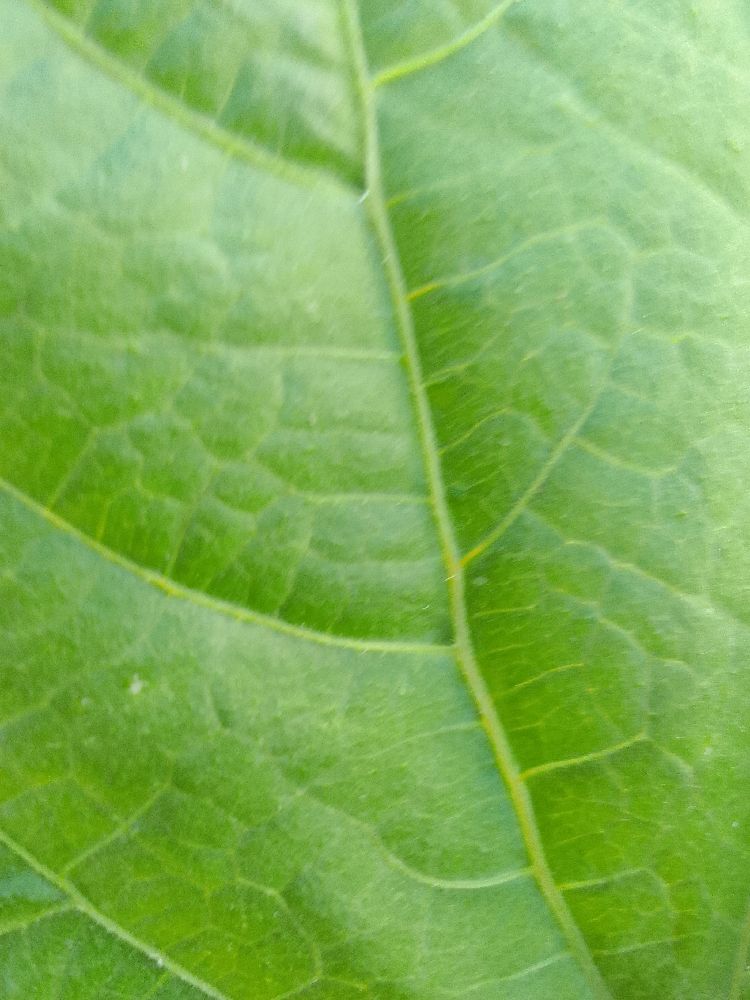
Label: healthy